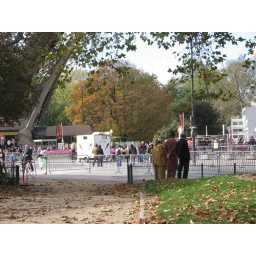
a couple in African traditional dress under the tower in France